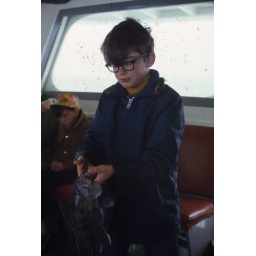
Tom with fish on boat in SC-70